Awe

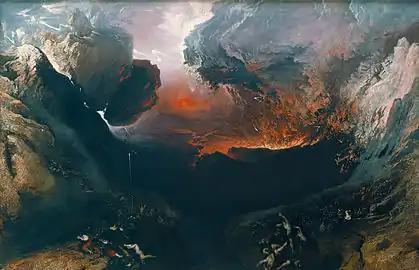
"The Great Day of His Wrath" by John Martin

As Richard Lazarus wrote in his book on emotions, "Given their [awe and wonder's] importance and emotional power, it is remarkable that so little scientific attention has been paid to aesthetic experience as a source of emotion in our lives". A recent paper published a in-depth review on the research on awe.